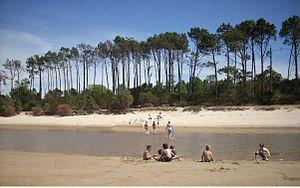
Los Pinos est une ville de l'Uruguay située dans le département de Colonia. Sa population est de 121 habitants.
Le département de Colonia est situé dans le sud ouest de l'Uruguay.